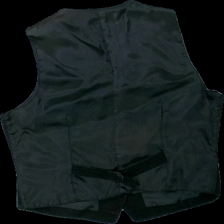
View: back
Type: Vest
Category: Men
Brand: Missing
Colors: Black
Material: ?
Cut: Regular
Size: S
Season: All
Trend: Leather
Stains: Major
Damage: fläckar
Damage location: top left
Damage 2: fläckar
Damage 2 location: middle left
Price range: <50
Recommended usage: Export
Description: svart läder väst med fläckar fram